A La Cabaret

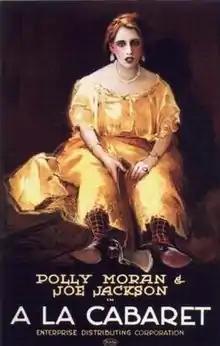
Film poster

A La Cabaret is a 1916 silent comedy short directed and written by Walter Wright and starring Ora Carew, Joseph Belmont, Blanche Payson, and Joseph Callahan. The film premiered on August 19, 1916.